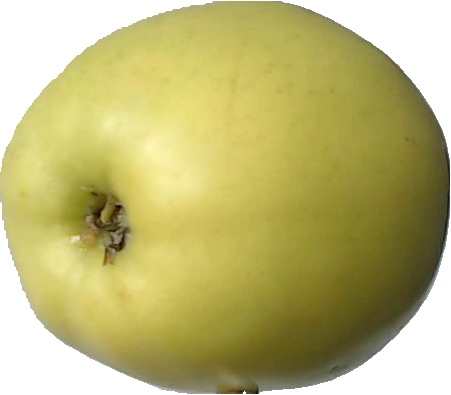
Label: apple_golden_2